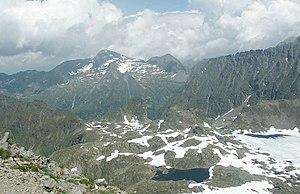
Les Niedere Tauern sont un massif des Alpes orientales centrales qui s'élève en Autriche.